Elisa Frandin

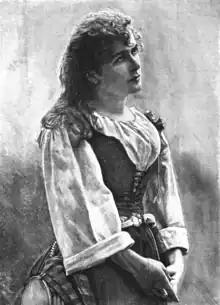
Elisa Frandin as "Mignon", from a 1908 publication

Elisabeth Frandin was born in Helsinki, the daughter of Joseph-Hippolyte-Eugène Frandin and Pauline Lemagne. Her parents were French; her father was the French consul in Helsinki when she was born. Her older brother Joseph-Hippolyte Frandin (1852–1926), was a French diplomat in China, Korea, Colombia, and Ecuador.